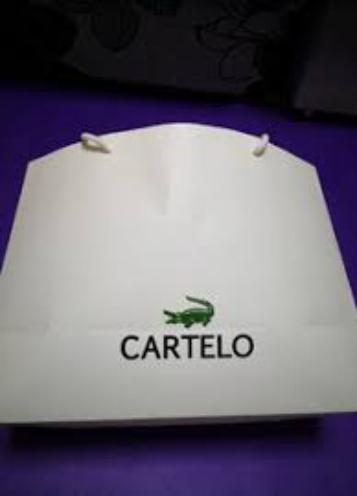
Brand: cartelo
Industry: Clothes